Kandahar

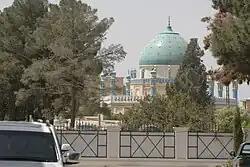
The mausoleum of Ahmad Shah Durrani in the centre of the city, which also serves as the Congregational Mosque and contains a sacred cloak that used to be worn by Islam's Prophet Muhammad.

Decades of war left Kandahar and the rest of the country destroyed and depopulated, but in recent years billions of dollars began pouring in for construction purposes and millions of expats have returned to Afghanistan. New residential areas have been established around the city, and a number of modern style buildings have been constructed.